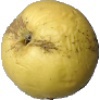
Label: Apple Golden 1